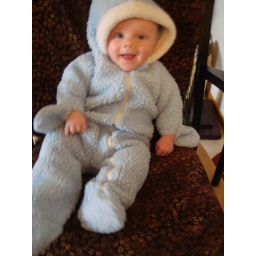
Hunter, sit in the rocking chair and rock yourself to sleep...